Bydgoszcz Cathedral

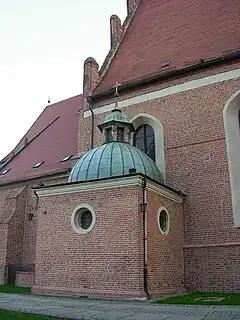
Chapel of the Holy Cross, built in 1617

At the end of the 15th century, roofs were elevated, using pine wood, brought via the Brda river and chopped on the spot, the gable and the presbytery roofs were star-shaped and vaulted. At the same time, the church's southern steeple was attached to the main body.